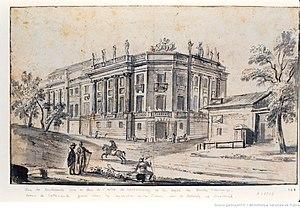
L'hôtel de Montmorency et le dépot des gardes françaises au croisement du boulevard des Capucines et de la rue de la Chaussée-d'Antin. Légende sur la marge inférieure, inscrit à la main: Vue des Boulevards prise en face de l'Hôtel de Montmorency et du Dépôt des Gardes Françaises. Dessin de Lallemand gravé dans la Description de la France par de Laborde et Guittard. A 28573. En bas à droite figure le numéro 164."
L'intitulé hôtel de Montmorency renvoie à plusieurs hôtels particuliers parisiens ayant appartenu à la maison de Montmorency.